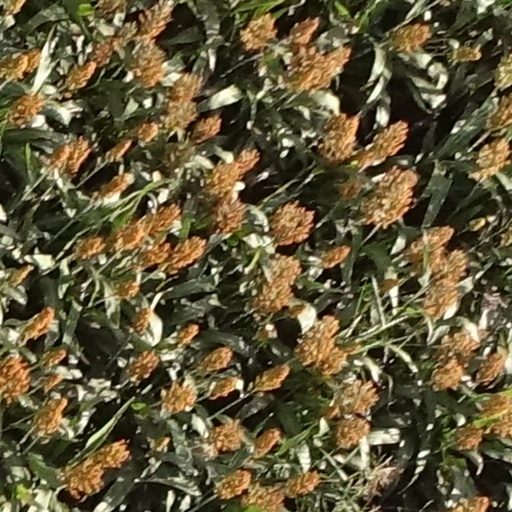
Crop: sorghum